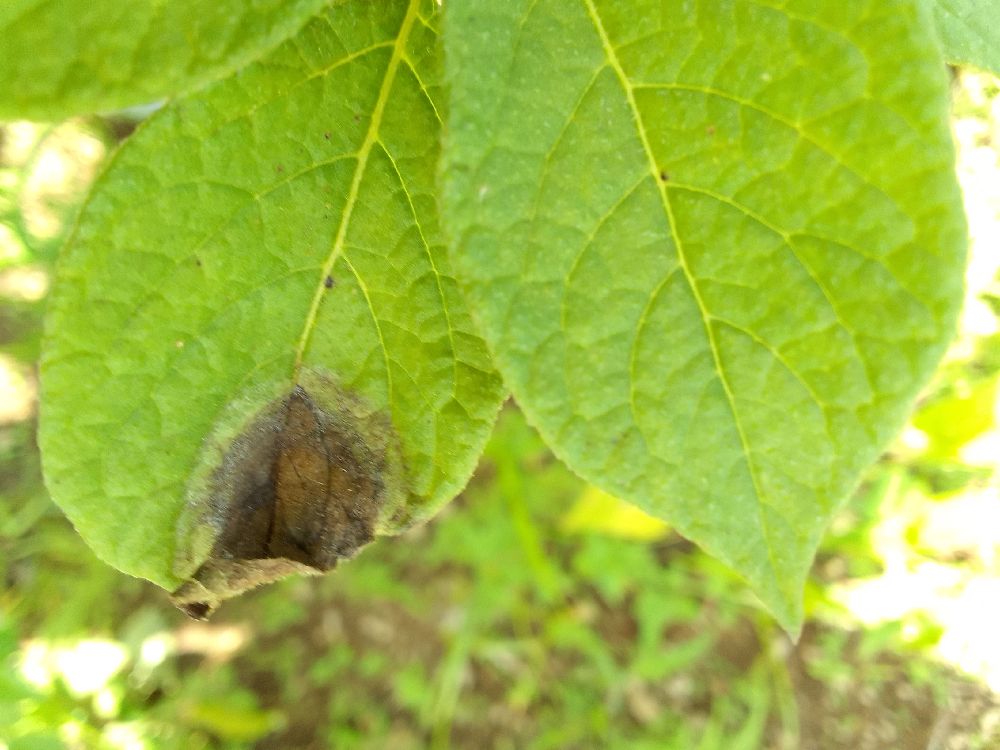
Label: Late blight